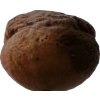
Label: peach